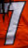
Number: 7